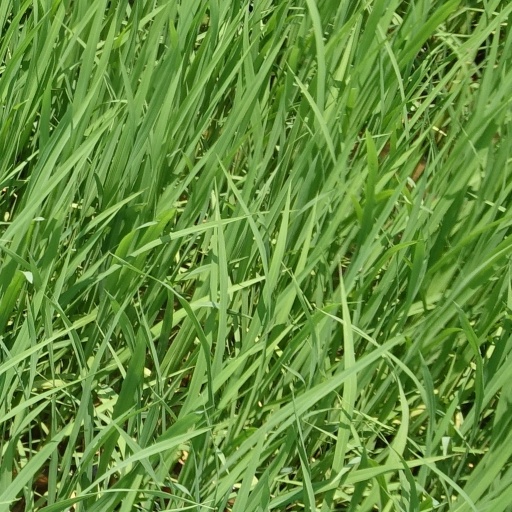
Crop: rice